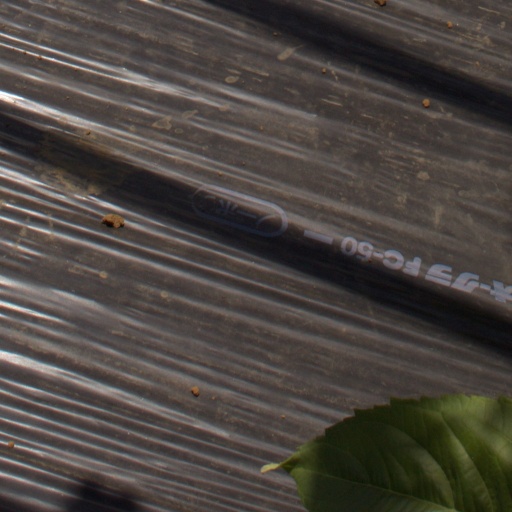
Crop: Jerusalem artichoke